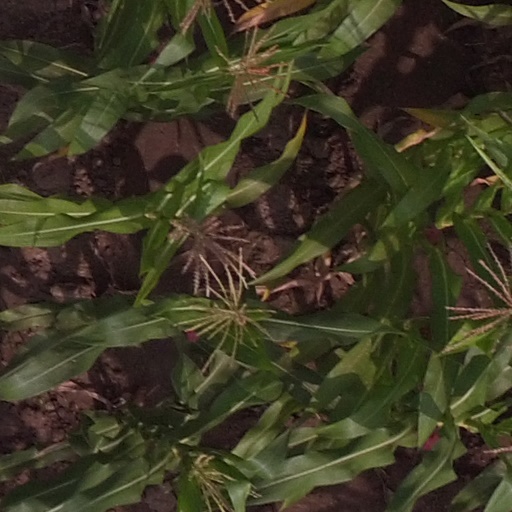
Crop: maize; corn